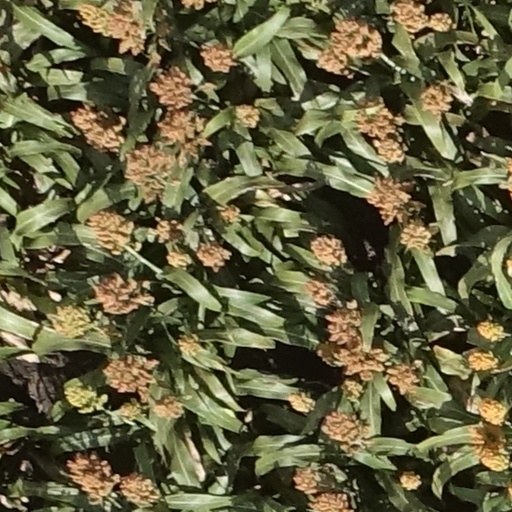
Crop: sorghum